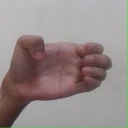
अक्षर: ख